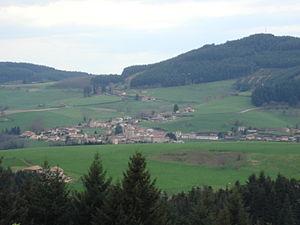
Vue du village de St Vincent-de-Reins
Saint-Vincent-de-Reins est une commune française, située dans le département du Rhône en région Auvergne-Rhône-Alpes. Ses habitants sont les Saint-Vincentais et les Saint-Vincentaises.